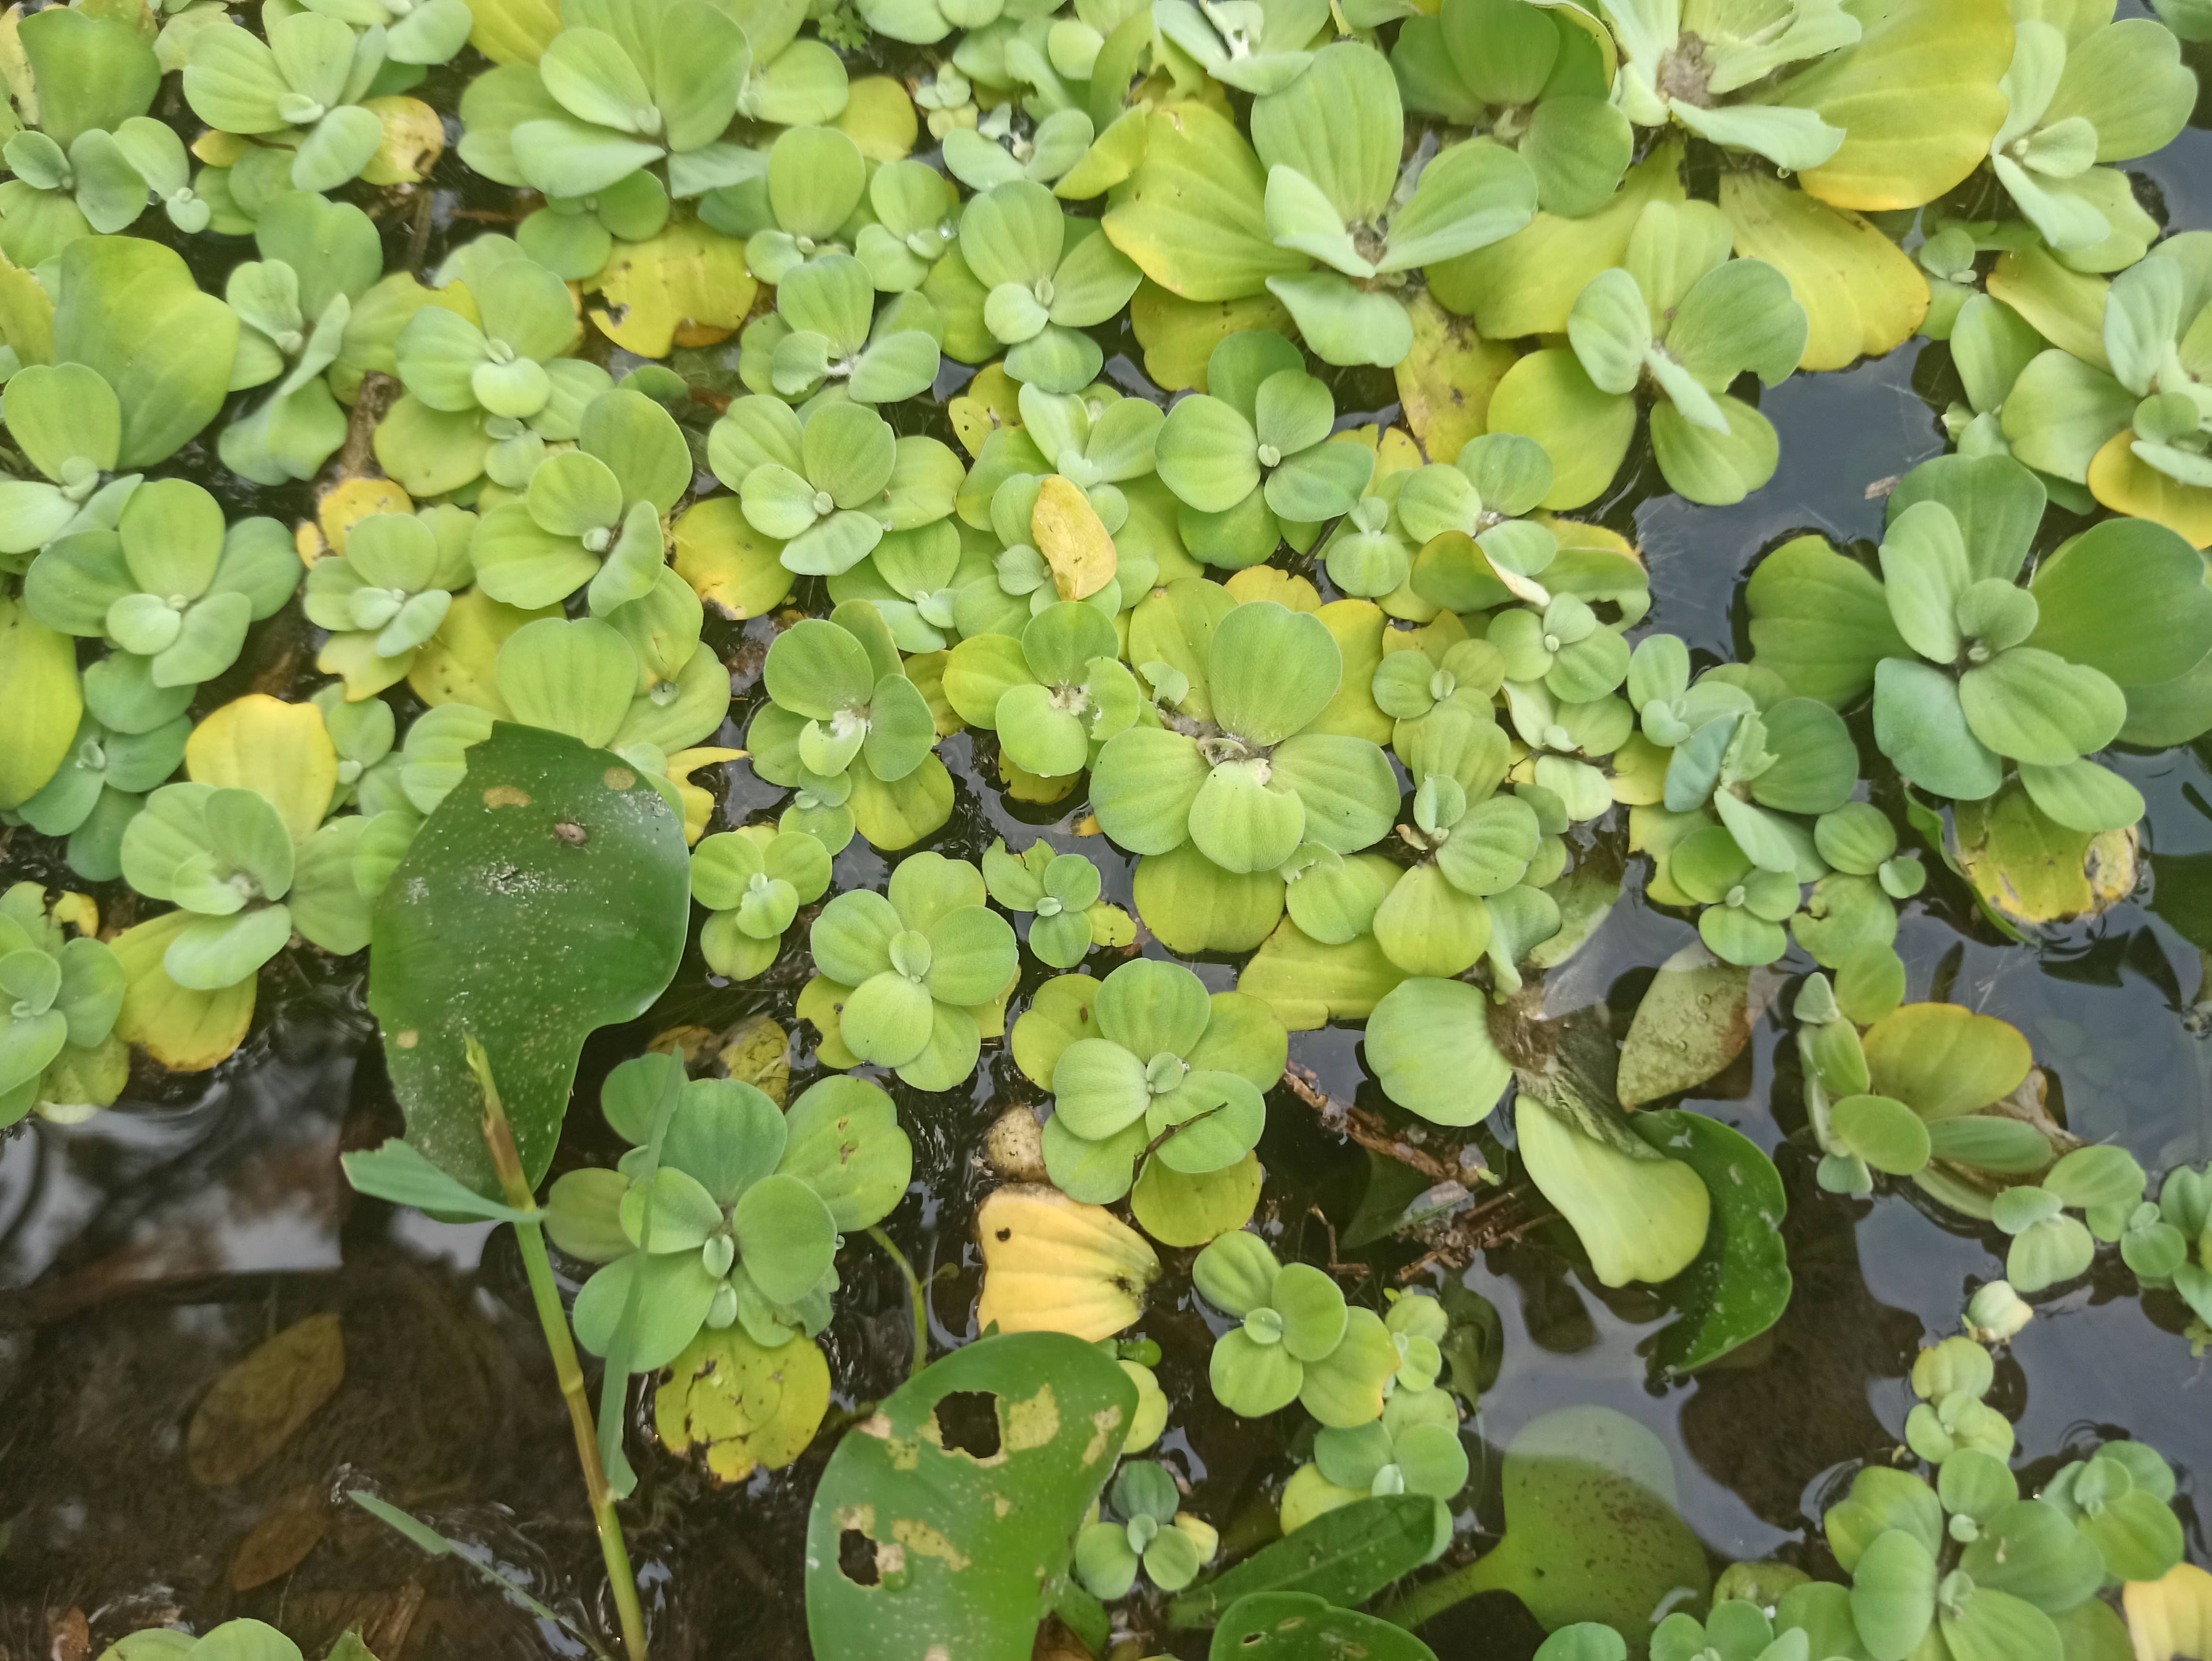
Species: Water Lettuce (Pistia stratiotes)